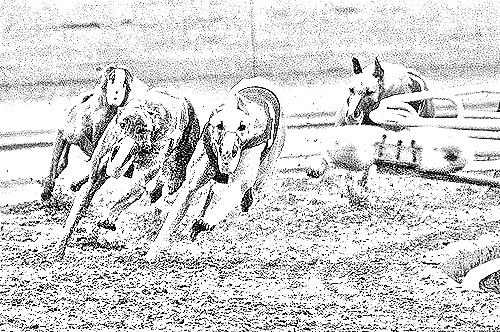
Portrait style: Sketch Portrait